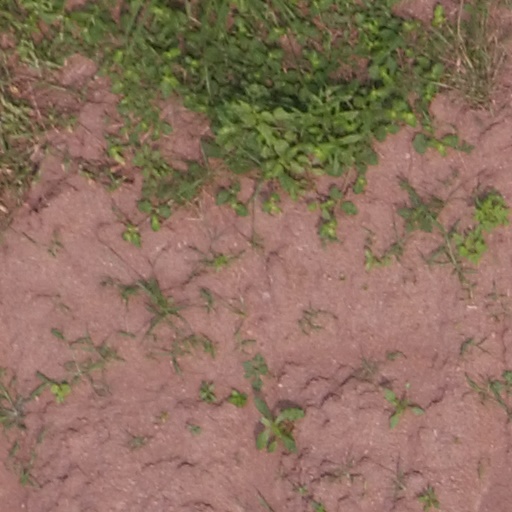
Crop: maize; corn